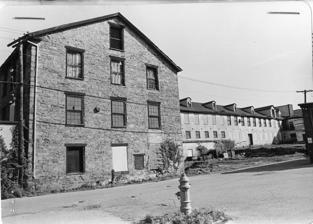
Building: Adriatic Mills
Country: United States of America
Year built: 1854
United States historic place Adriatic Mills U.S. National Register of Historic Places c. 1977 photo Show map of Massachusetts Show map of the United States Location 3–35 Armory St., Worcester, Massachusetts Coordinates 42°14′48″N 71°48′49″W / 42.24667°N 71.81361°W / 42.24667; -71.81361 Built 1854 ( 1854 ) Architect Eli Thayer MPS Worcester MRA NRHP reference No. 80000483 Added to NRHP March 5, 1980 The Adriatic Mills was a historic industrial complex on Armory Street in Worcester, Massachusetts .  In 1854 Eli Thayer (best known for his abolitionist activities) constructed a stone industrial building known as the Lower Junction Shop,  He constructed the mill with stone chips taken from Oread Hill in Worcester. The fine stone was mixed with a mortar forming a concrete. Wooden frames were mounted and the concrete was poured in and allowed to harden - no masonry being employed in raising the walls. The original building was 400 ft long. 40 ft wide and 2 stories high. Mr. Thayer then sold his interest in the building to Charles White and J.P. Southgate. Afterwards, it came into possession of Benjamin F. Joslyn, an arms manufacturer.  He manufactured the Joslyn rifle , the first breech-loading rifle, on these premises before selling them in 1863 to the Jordan Marsh Company.  Jordan Marsh expanded and repurposed the premises for the production of textiles, and gave the complex the name "Adriatic Mills".  It continued to be used for textile production into the 1920s. The complex was listed on the National Register of Historic Places in 1980, at which time it was being used as a foundry by the Chromalloy Corporation. It has since been demolished (c. 2009) to make way for redevelopment. See also National Register of Historic Places listings in southwestern Worcester, Massachusetts National Register of Historic Places listings in Worcester County, Massachusetts References